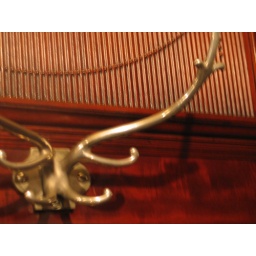
decoration in train car